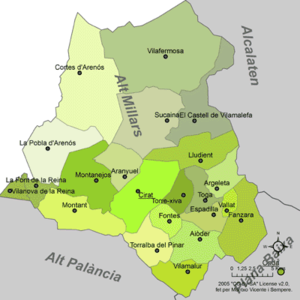
Alto Mijares est une comarque de la province de Castellón, dans la Communauté valencienne, en Espagne. Son chef-lieu est Cirat.